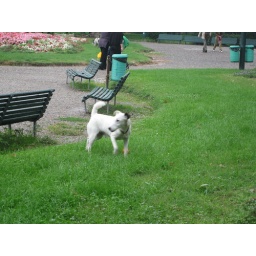
Milano - cute dog in public gardens